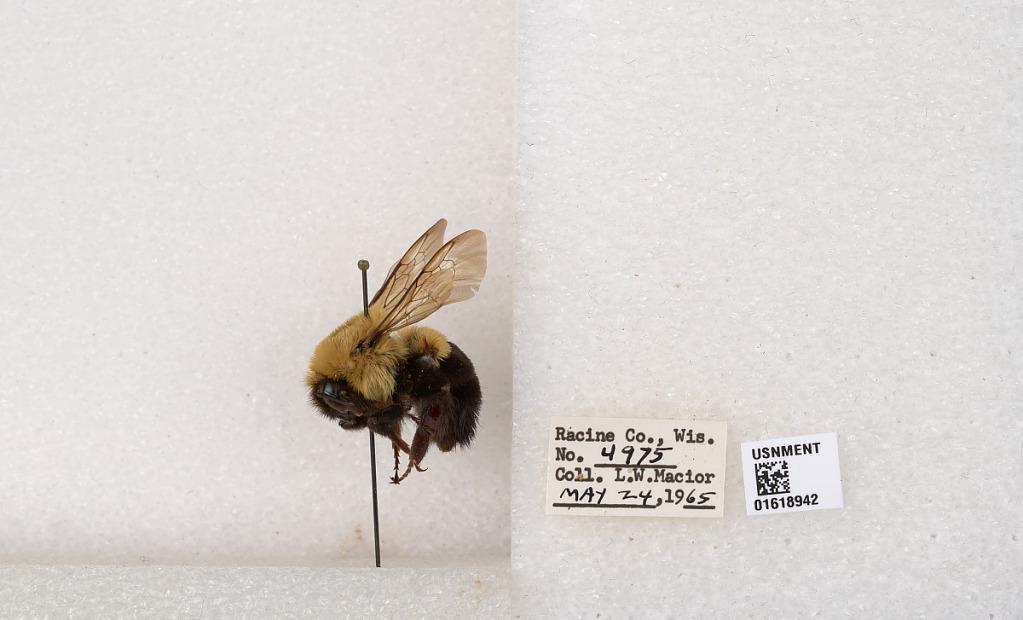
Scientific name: Bombus impatiens Cresson
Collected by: L. Macior
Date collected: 1965-5-24
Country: United States
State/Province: Wisconsin
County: Racine
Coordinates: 42.7299, -87.8123